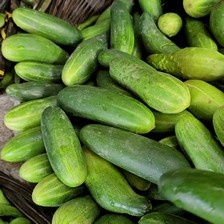
Label: cucumber